Girlschool

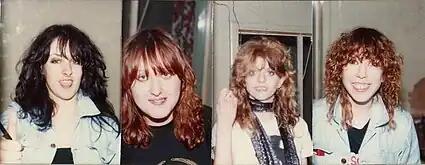
Girlschool original line-up: Kim McAuliffe, Enid Williams, Kelly Johnson, Denise Dufort (1981)

In December 1978, Girlschool released their first single, "Take It All Away", on the independent record label City Records, owned by Phil Scott, a friend of the band. The single had some radio airplay and circulated in the underground scene; it came to the hearing of Ian Kilmister, commonly known as Lemmy, leader of the British rock band Motörhead, who wanted to meet the band. He, together with Motörhead and Hawkwind manager Doug Smith, went to see the band performing live and offered them a support slot on Motörhead's "Overkill" tour in the spring of 1979. This was the start of an enduring relationship between the two bands. After the tour and a few other shows supporting Welsh band Budgie, Doug Smith became the manager of Girlschool and obtained an audition with the British label Bronze Records, at the time home of Uriah Heep, Motörhead and Juicy Lucy. Bronze's owner Gerry Bron himself attended the audition; he was impressed by Girlschool's stage presence and musicianship, offering them a contract with his label in December 1979.